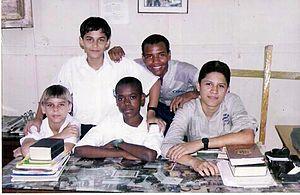
La Colombie, en forme longue la république de Colombie est une république constitutionnelle unitaire comprenant 32 départements. Le pays est situé dans le Nord-Ouest de l'Amérique du Sud ; il est bordé à l'ouest par l'océan Pacifique, au nord-ouest par le Panama, au nord par la mer des Caraïbes, au nord-est par le Venezuela, au sud-est par le Brésil, au sud par le Pérou et au sud-ouest par l'Équateur. La Colombie est le 26ᵉ plus grand pays par sa superficie et le 4ᵉ en Amérique du Sud. Avec plus de 49 millions d'habitants, la Colombie est le 28ᵉ pays le plus peuplé du monde et le 2ᵉ de tous les pays de langue espagnole après le Mexique. La Colombie est une moyenne puissance, la 4ᵉ plus grande économie d'Amérique latine, et la 3ᵉ en Amérique du Sud. La production de café, de fleurs, d'émeraudes, de charbon et de pétrole forme le principal secteur de l'économie colombienne.